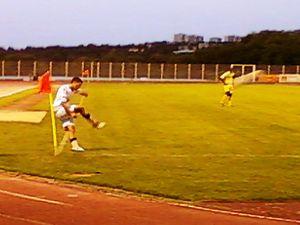
Joueur du FC Lorient B tirant un corner lors du match contre l'ES Viry-Châtillon en CFA du 17 septembre 2011
La loi 17 du football intitulée corner fait partie des lois du jeu régissant le football, maintenues par l'International Football Association Board. Le « corner », aussi appelé coup de pied de coin. C'est l’une des manières de reprendre le jeu.